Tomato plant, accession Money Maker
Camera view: vertical (180 deg); turntable rotation: 60 degrees
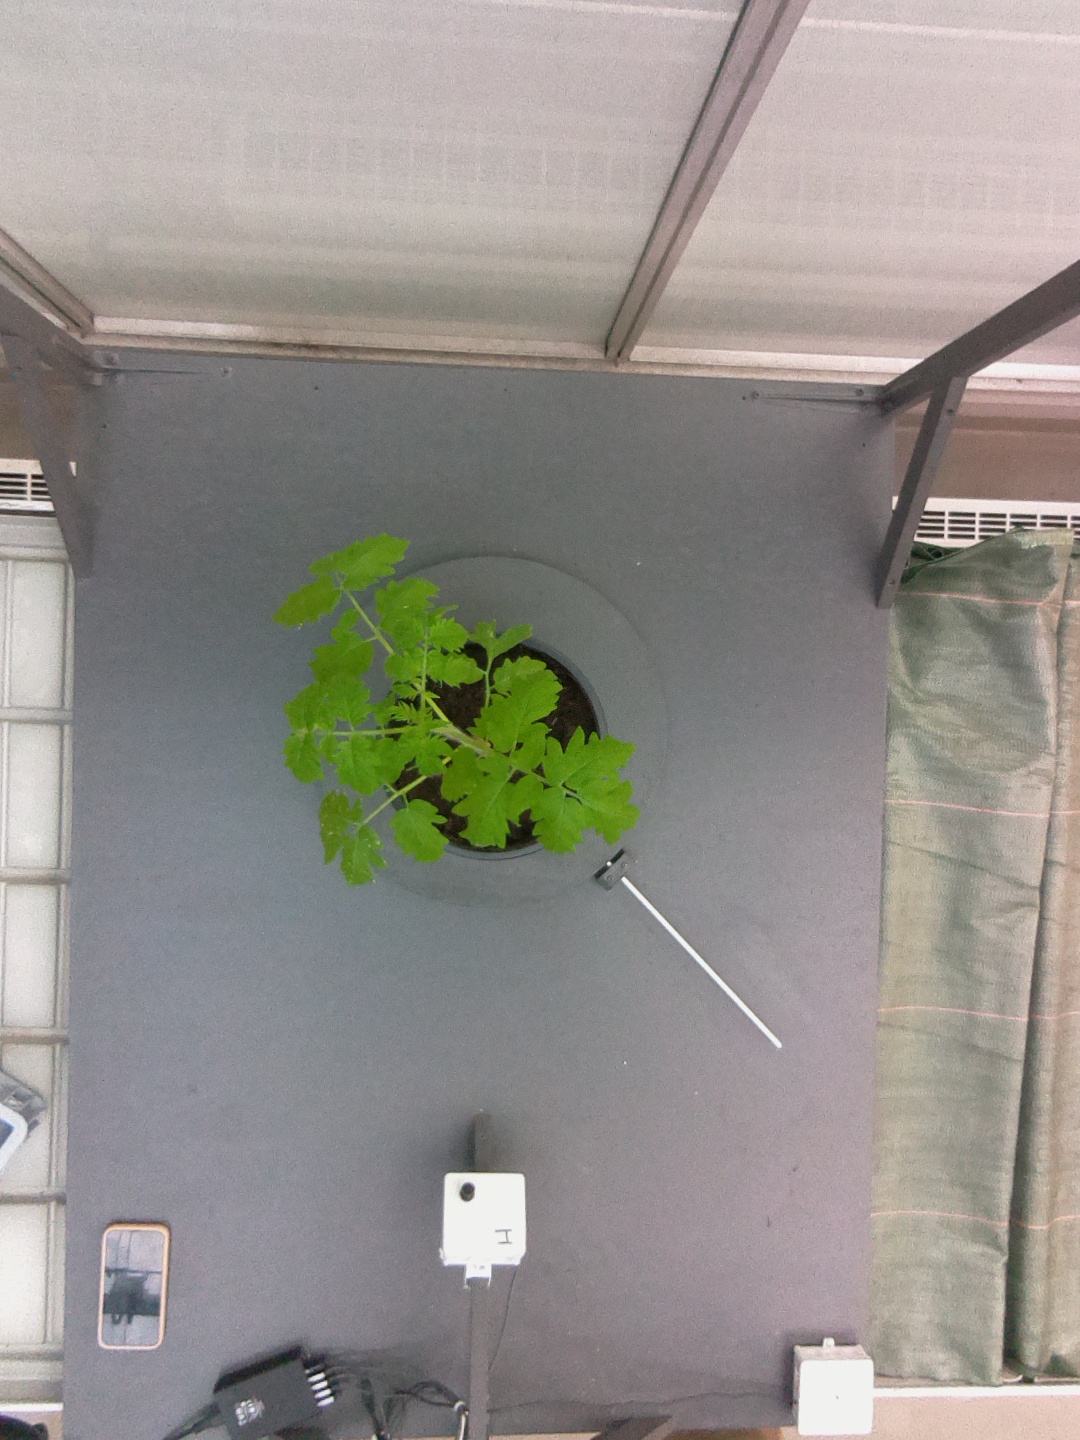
BBCH growth stage 13: 6 of true leaves visible